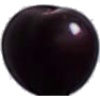
Label: cherry_wax_black